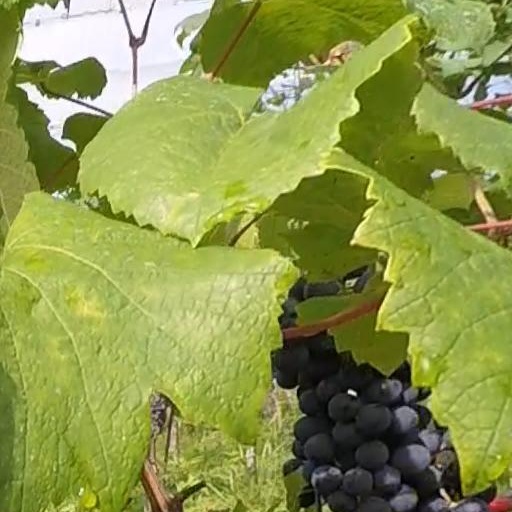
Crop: grape